Ibb Governorate

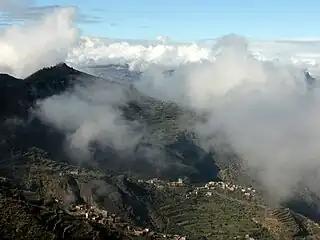
Countryside in Ibb Governorate

Owing to the way in which it captures the upper-level southwestern monsoonal flow during the months from April to October, Ibb governorate is the wettest place in Arabia. Though meteorological data are exceedingly poor and of questionable accuracy, the annual precipitation is probably more than 1,000 mm (40 inches) and some estimate suggest it could be as high as 1,500mm (60 inches). There is little rain from November to February, but for the rest of the year there is probably at least 100mm (4 inches) of rain per month. Temperatures are warm, averaging about 30 °C (86 °F) in the day but nights are quite cool.